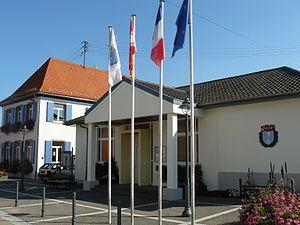
Mairie
Saint-Pierre est une commune française située dans le département du Bas-Rhin, en région Grand Est.